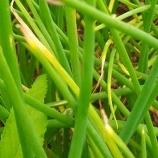
Crop: Onion
Condition: fusarium-d